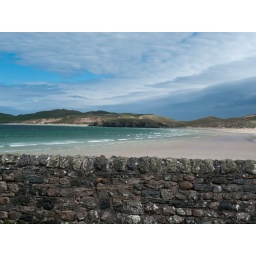
Dramatic sky over beach near Durness